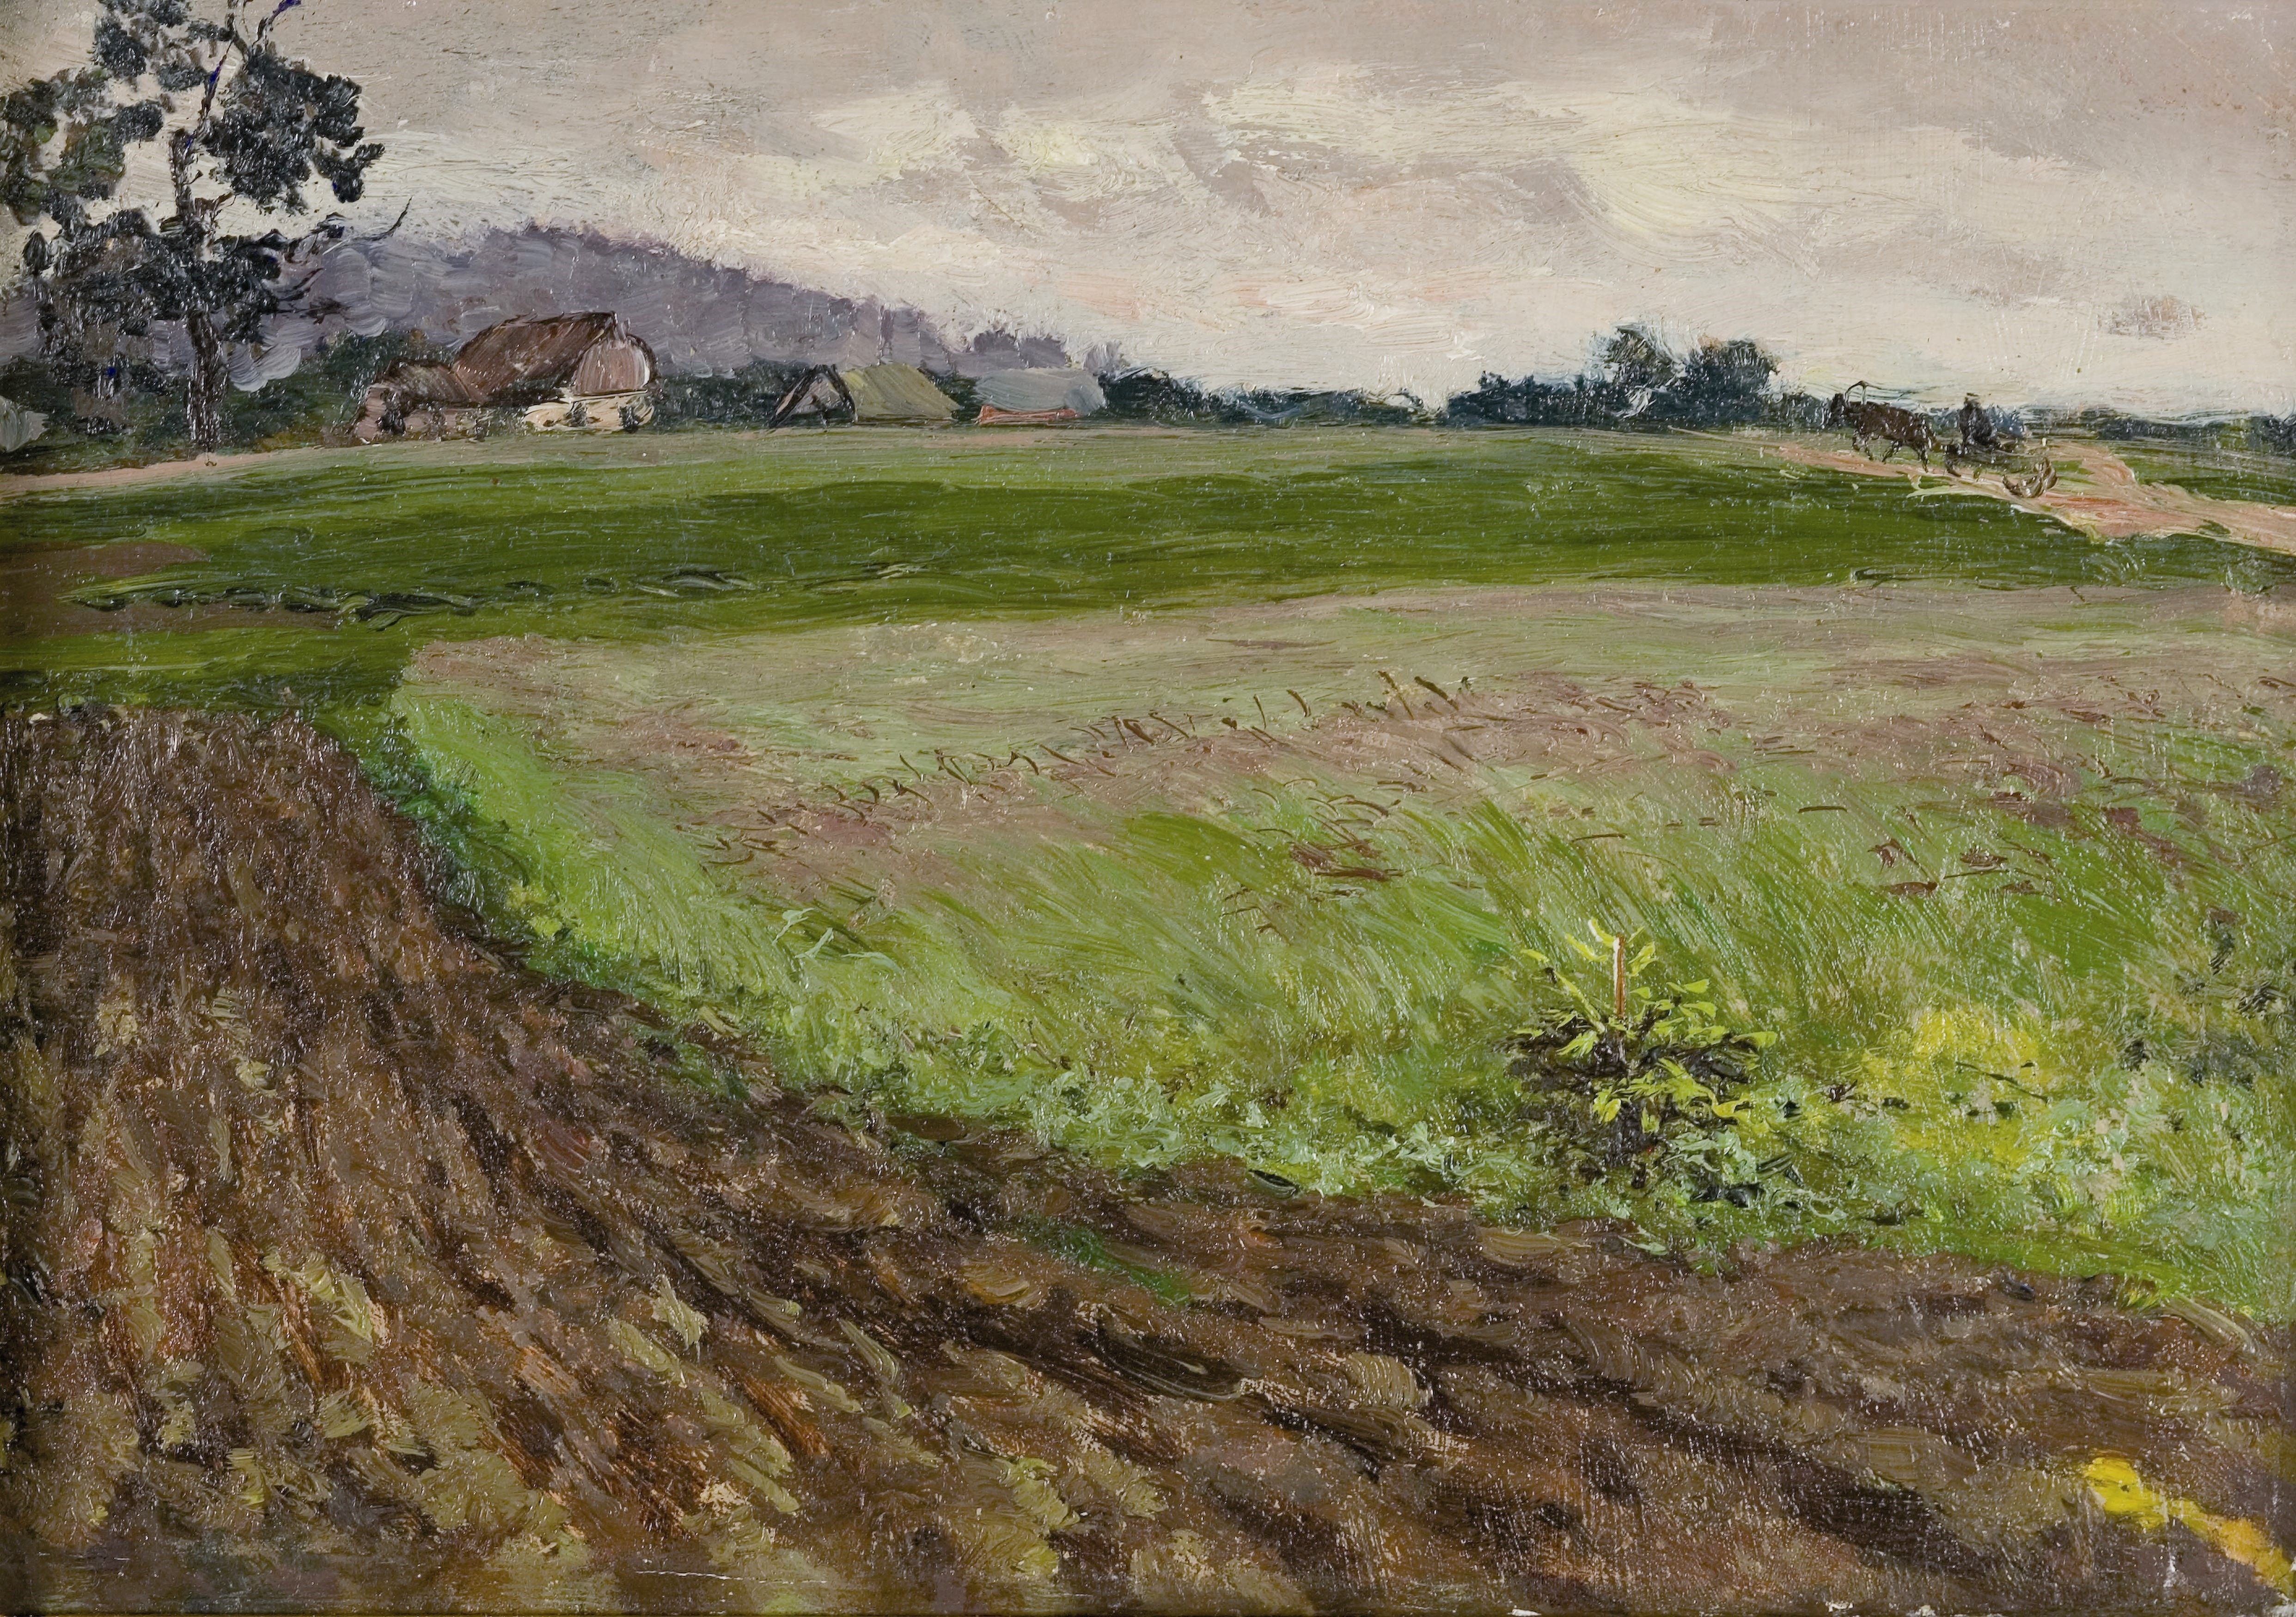
landscape, coast, nature, grass, marsh, sky, field, meadow, prairie, countryside, hill, valley, country, artistic, soil, agriculture, terrain, plain, plants, painting, trees, outside, art, clouds, geology, mountains, grassland, badlands, wetland, plateau, beautiful, habitat, rural area, artistry, aerial photography, oil on canvas, geographical feature, nikolay dubovskoy